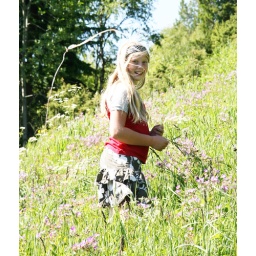
Girl in flower field